Paco Montalvo

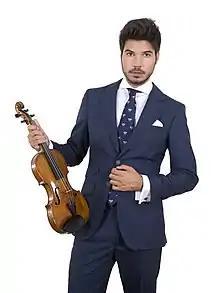

Paco Montalvo (born 19 November 1992) is a Spanish classical musician and creator of flamenco violin as the main voice. He is the youngest violinist to make a 21st-century debut in the main hall of Carnegie Hall in New York City.